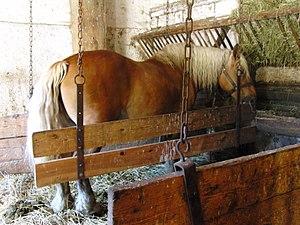
Cheval comtois en stalle, Ecomusée d'Alsace, France
Une écurie est une bâtisse destinée au logement des équidés, principalement des chevaux. Elle se présente sous la forme d'un bâtiment unique ou de plusieurs disposés autour d'une cour centrale. Les différents éléments qui la composent doivent satisfaire aux conditions d'utilité et d'hygiène nécessaires au maintien en intérieur d'équidés. Plusieurs types d'hébergement sont possibles : le box, la stalle et la stabulation libre. Dans une écurie, les chevaux sont totalement dépendants des êtres humains. Ces derniers doivent pourvoir à tous leurs besoins naturels et s'assurer de leur bien-être afin qu'ils ne développent pas des troubles du comportement.